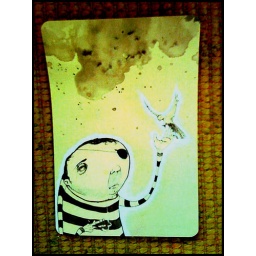
love the little man in striped shirt